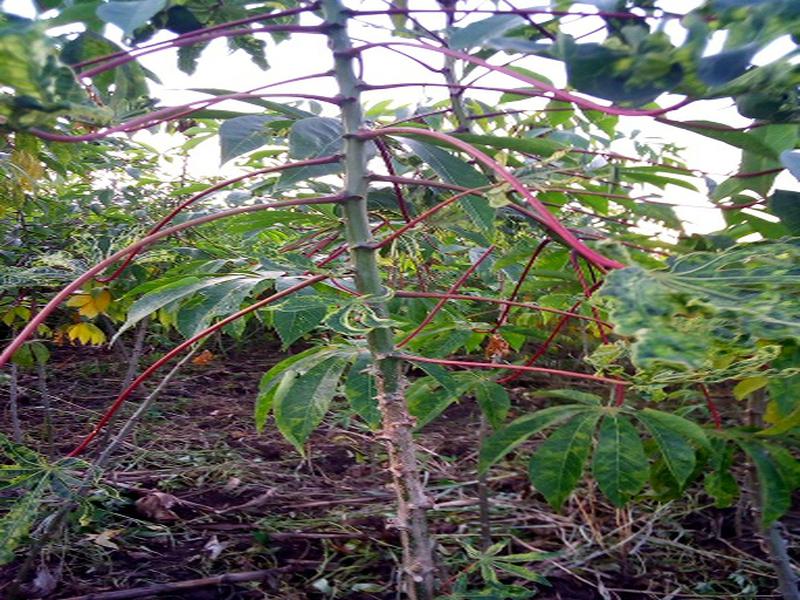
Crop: cassava
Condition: brown_streak_disease